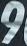
Number: 9